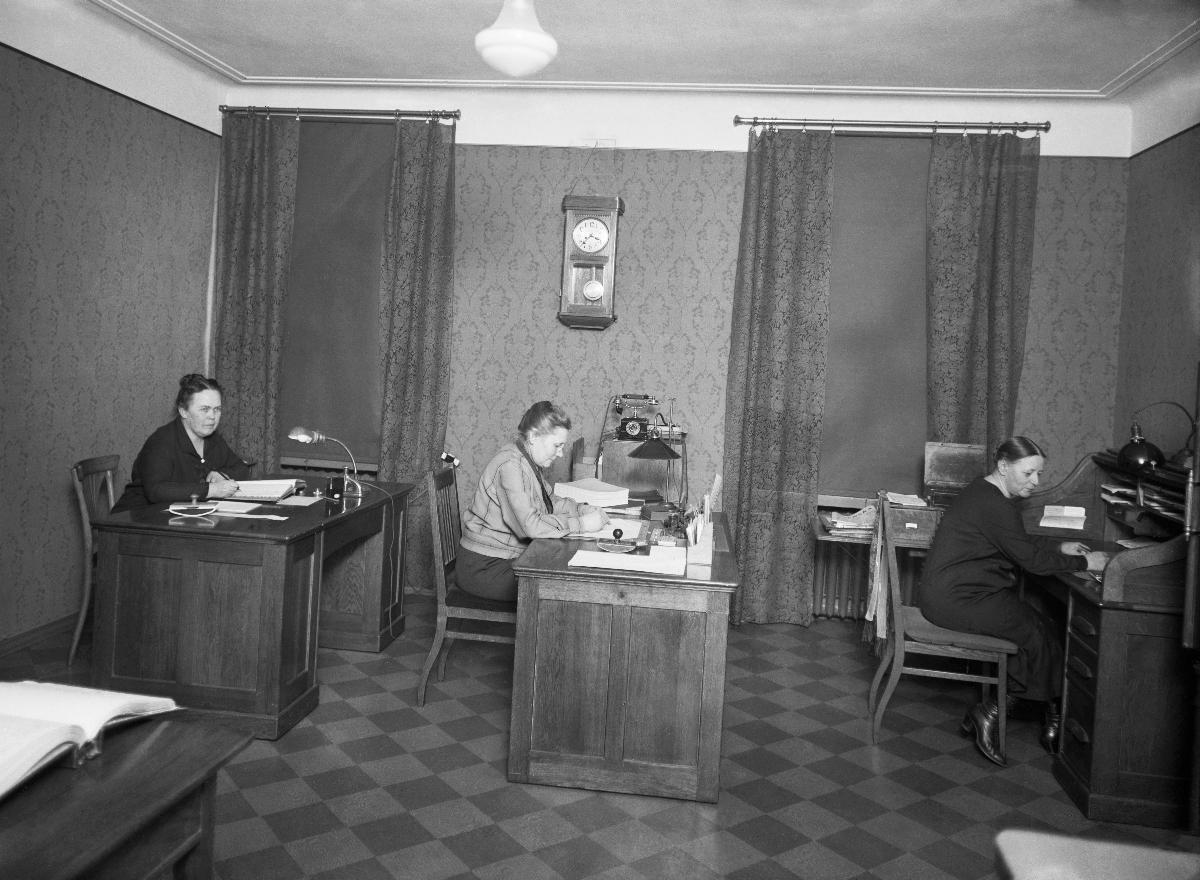
Sanomalehti Hufvudstadsbladetin toimitiloja
Hufvudstadsbladets utrymmen; Premises of newspaper Hufvudstadsbladet
sisällön kuvaus: Hufvudstadsbladetin toimitiloja, Läntinen Heikinkatu 22, Helsinki 1927. content description: Premises of newspaper Hufvudstadsbladet in Helsinki 1927. innehållsbeskrivning: Hufvudstadsbladets utrymmen, Västra Henriksgatan 22, Helsingfors 1927.
Vuosi: 1927
Paikka: Suomi, Uusimaa, Helsinki
Aiheet: sanomalehdet; henkilökunta; työtilat; työhuoneet; sisäkuva; HBL; newspapers; working spaces; staff; personnel; interior; compartments; rooms; office; dagstidningar; arbetsrum; tidningar; personal; interiörer; utrymmen